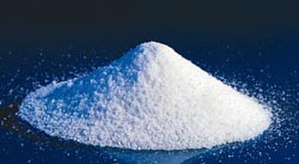
Lithiumhydroxid
Lithiumhydroxid er en uorganisk forbindelse med den molekylformelen LiOH. Det er et hvidt hygroskopisk krystallinsk stof. Det er opløseligt i vand og lidt opløseligt i ethanol, og er den svageste base blandt alkalimetal-hydroxiderne. Det er kommercielt tilgængeligt både i en vandfri form og som monohydrat, som begge er stærke baser.